Verdalsøra Chapel

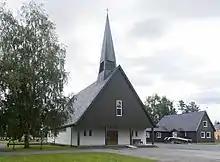
View of the church

Verdalsøra Chapel is a chapel of the Church of Norway in Verdal Municipality in Trøndelag county, Norway. It is located in the town of Verdalsøra. It is one of the churches for the Stiklestad parish. The parish is part of the Stiklestad prosti (deanery) in the Diocese of Nidaros. The white brick and wood church was built in a rectangular style in 1969 using plans drawn up by the architect Torgeir Suul. The church seats about 200 people.